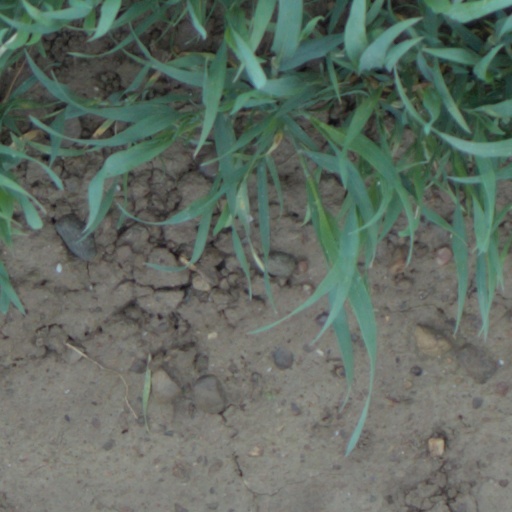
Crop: wheat